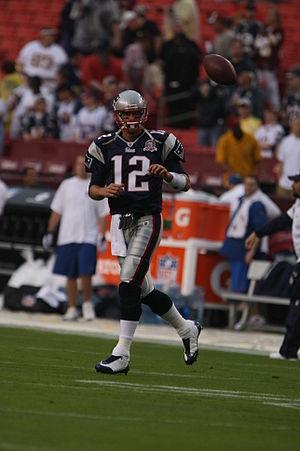
Thomas Edward Patrick Brady, Jr., dit Tom Brady, né le 3 août 1977 à San Mateo en Californie, est un joueur américain de football américain évoluant au poste de quarterback pour les Buccaneers de Tampa Bay. Avec six Super Bowls remportés, il est le joueur le plus titré de l'histoire de la National Football League.
Tom Brady est un joueur américain de football américain né le 3 août 1977 à San Mateo en Californie. Il évolue au poste de quarterback pour les Patriots de la Nouvelle-Angleterre depuis que la franchise l'a sélectionné avec le 199ᵉ choix du sixième tour de la draft 2000. Avec six Super Bowls remportés, il est le joueur le plus titré de l'histoire de la National Football League.